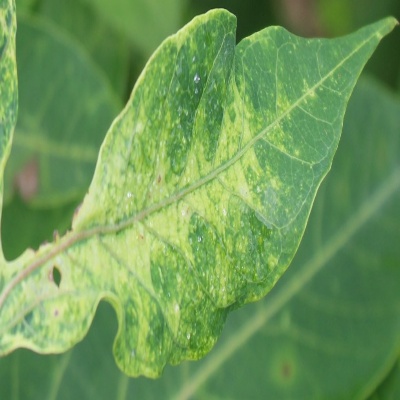
Crop: Cassava
Condition: mosaic